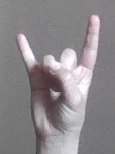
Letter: la